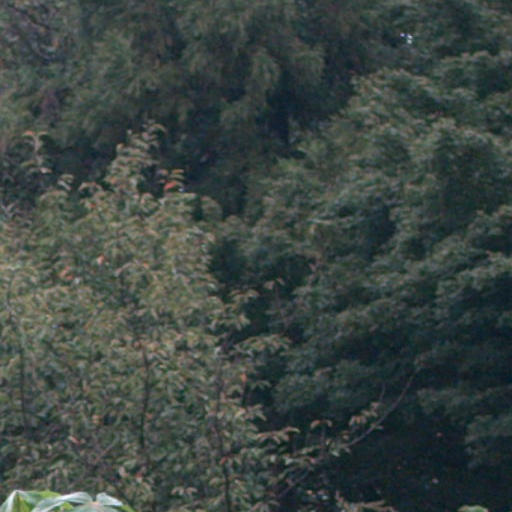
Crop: cassava